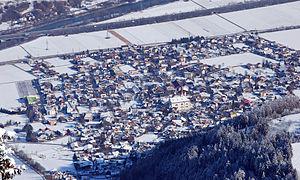
Inzing est une commune autrichienne du district d'Innsbruck-Land dans le Tyrol.